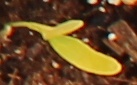
Label: Sugar beet